Jimmy Connors Tennis

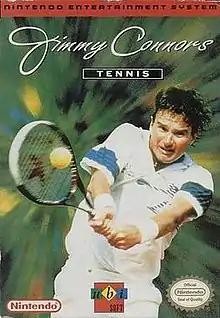
North American NES cover art

Jimmy Connors Tennis is a tennis simulation video game developed by NMS Software for the Nintendo Entertainment System and the Game Boy, and published by Ubi Soft in 1993. The game was also developed for the Atari Lynx console by Hand Made Software and published by Ubisoft. A Sega Genesis version was planned but never released.